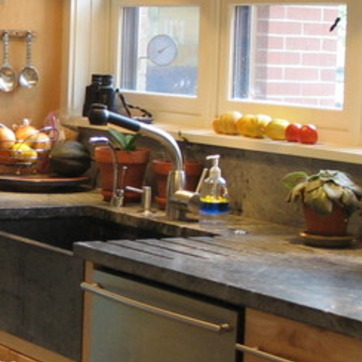
Material: metal